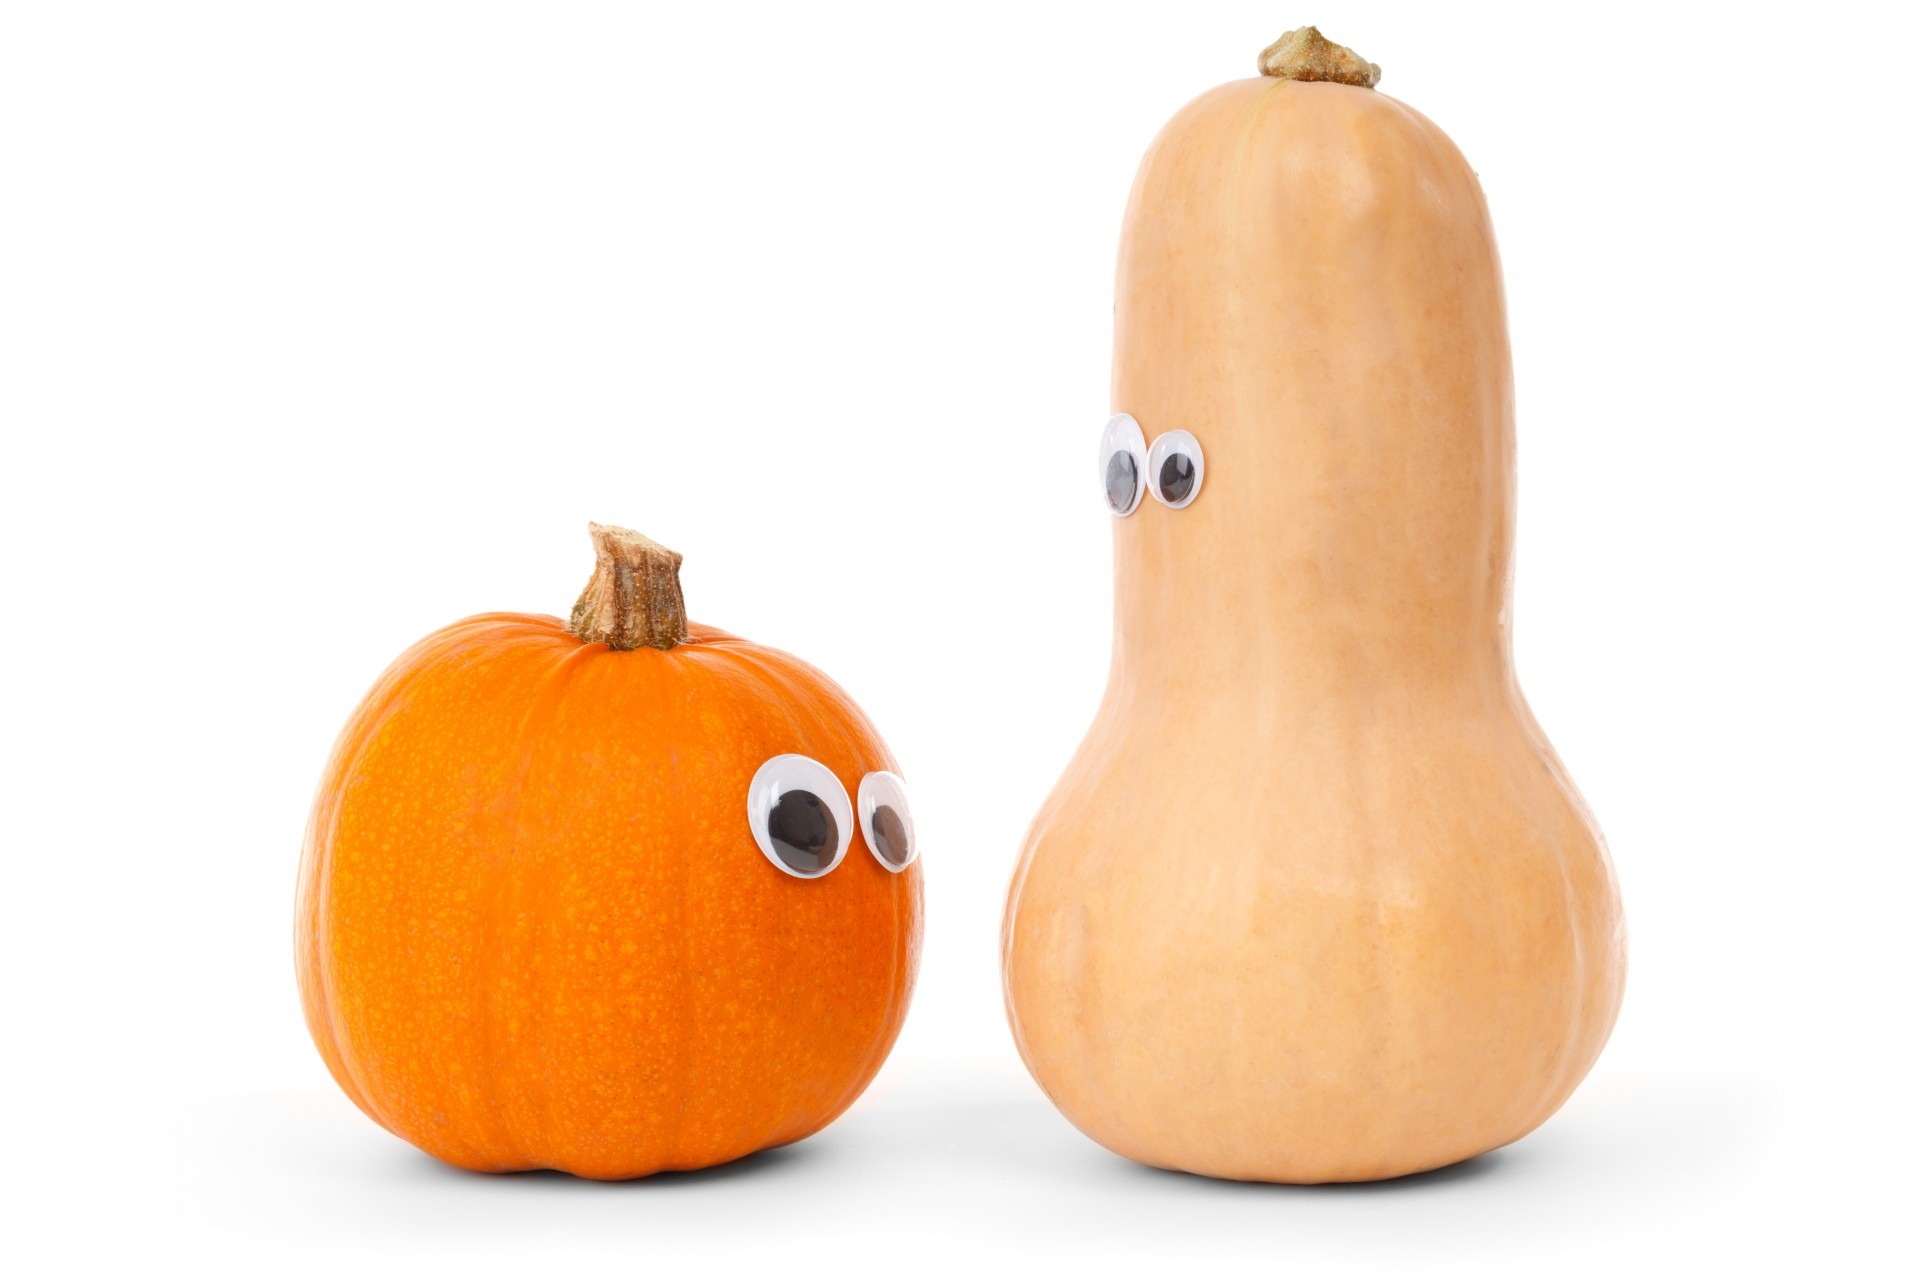
plant, white, fruit, cute, isolated, orange, food, produce, vegetable, pumpkin, halloween, gourd, butternut squash, face, happy, eye, funny, character, diet, cucurbita, flowering plant, land plant